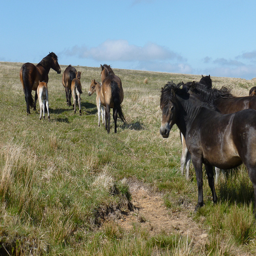
Horses in a pasture under a clear blue sky.
A group of horses that are standing in the grass.
A group of horses are walking in a field.
The group of horses is walking in the meadow.
a bunch of horses are standing in a field